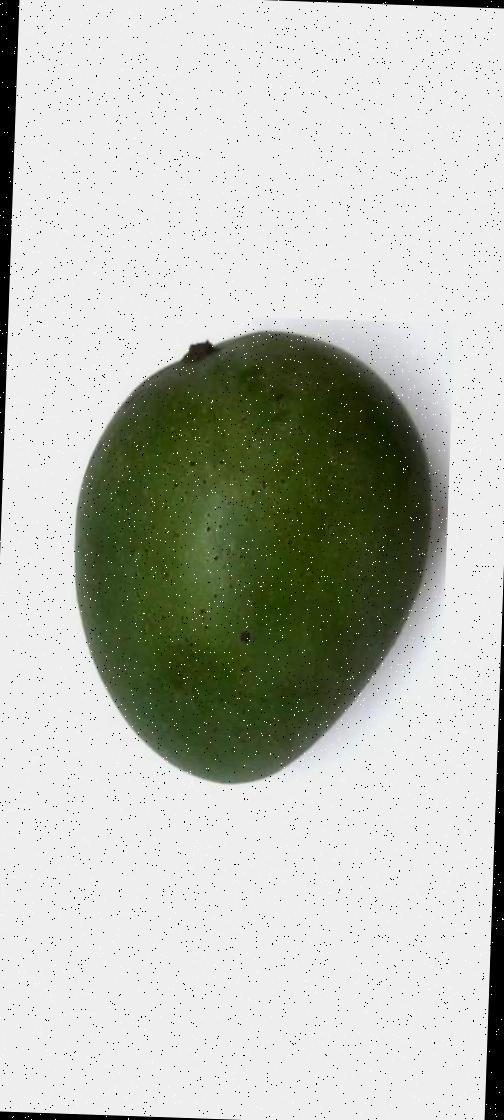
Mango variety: Ashshina Zhinuk